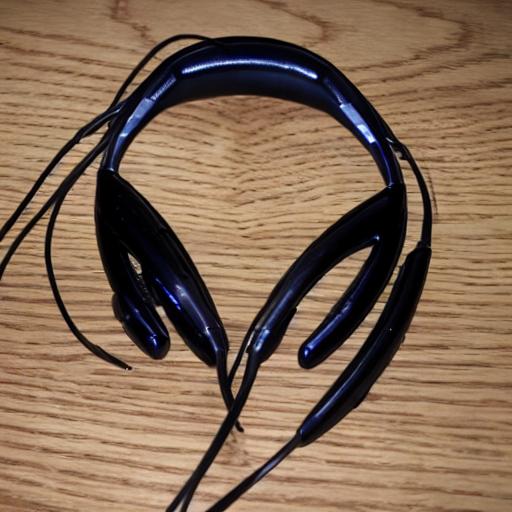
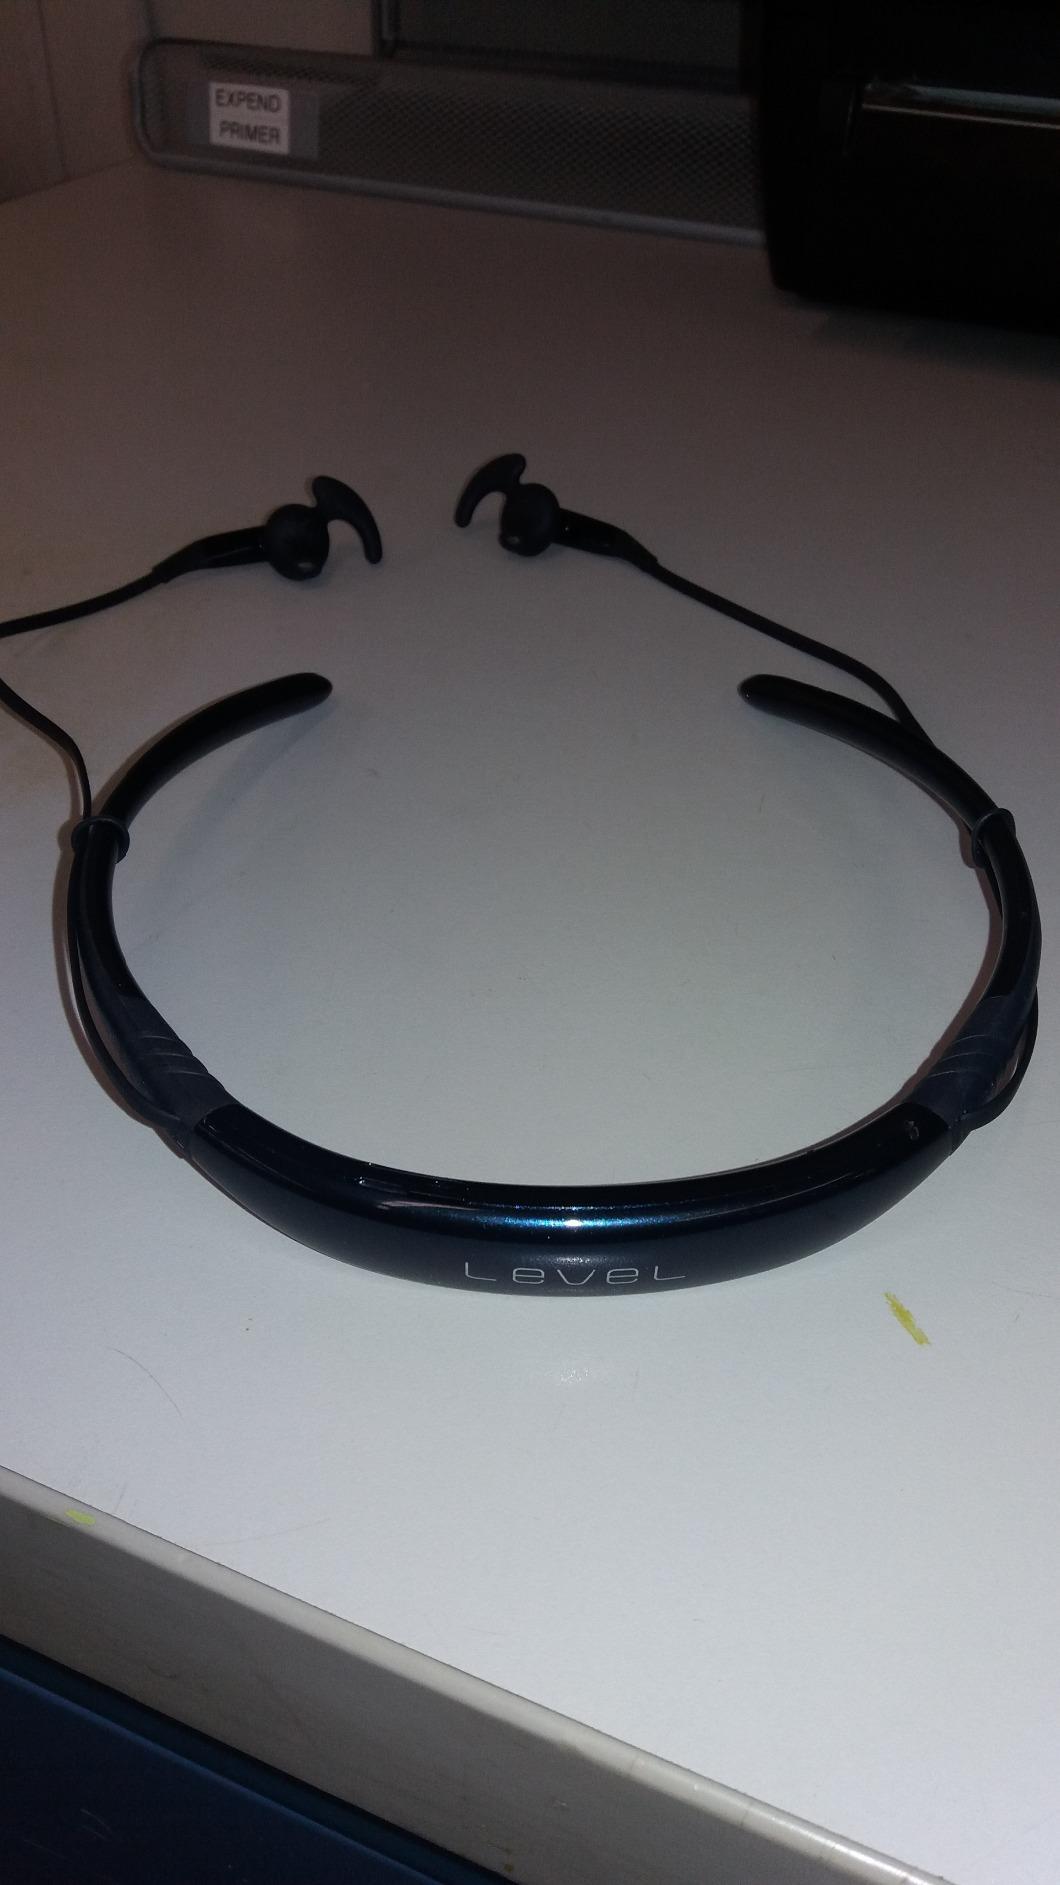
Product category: headphones
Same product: no